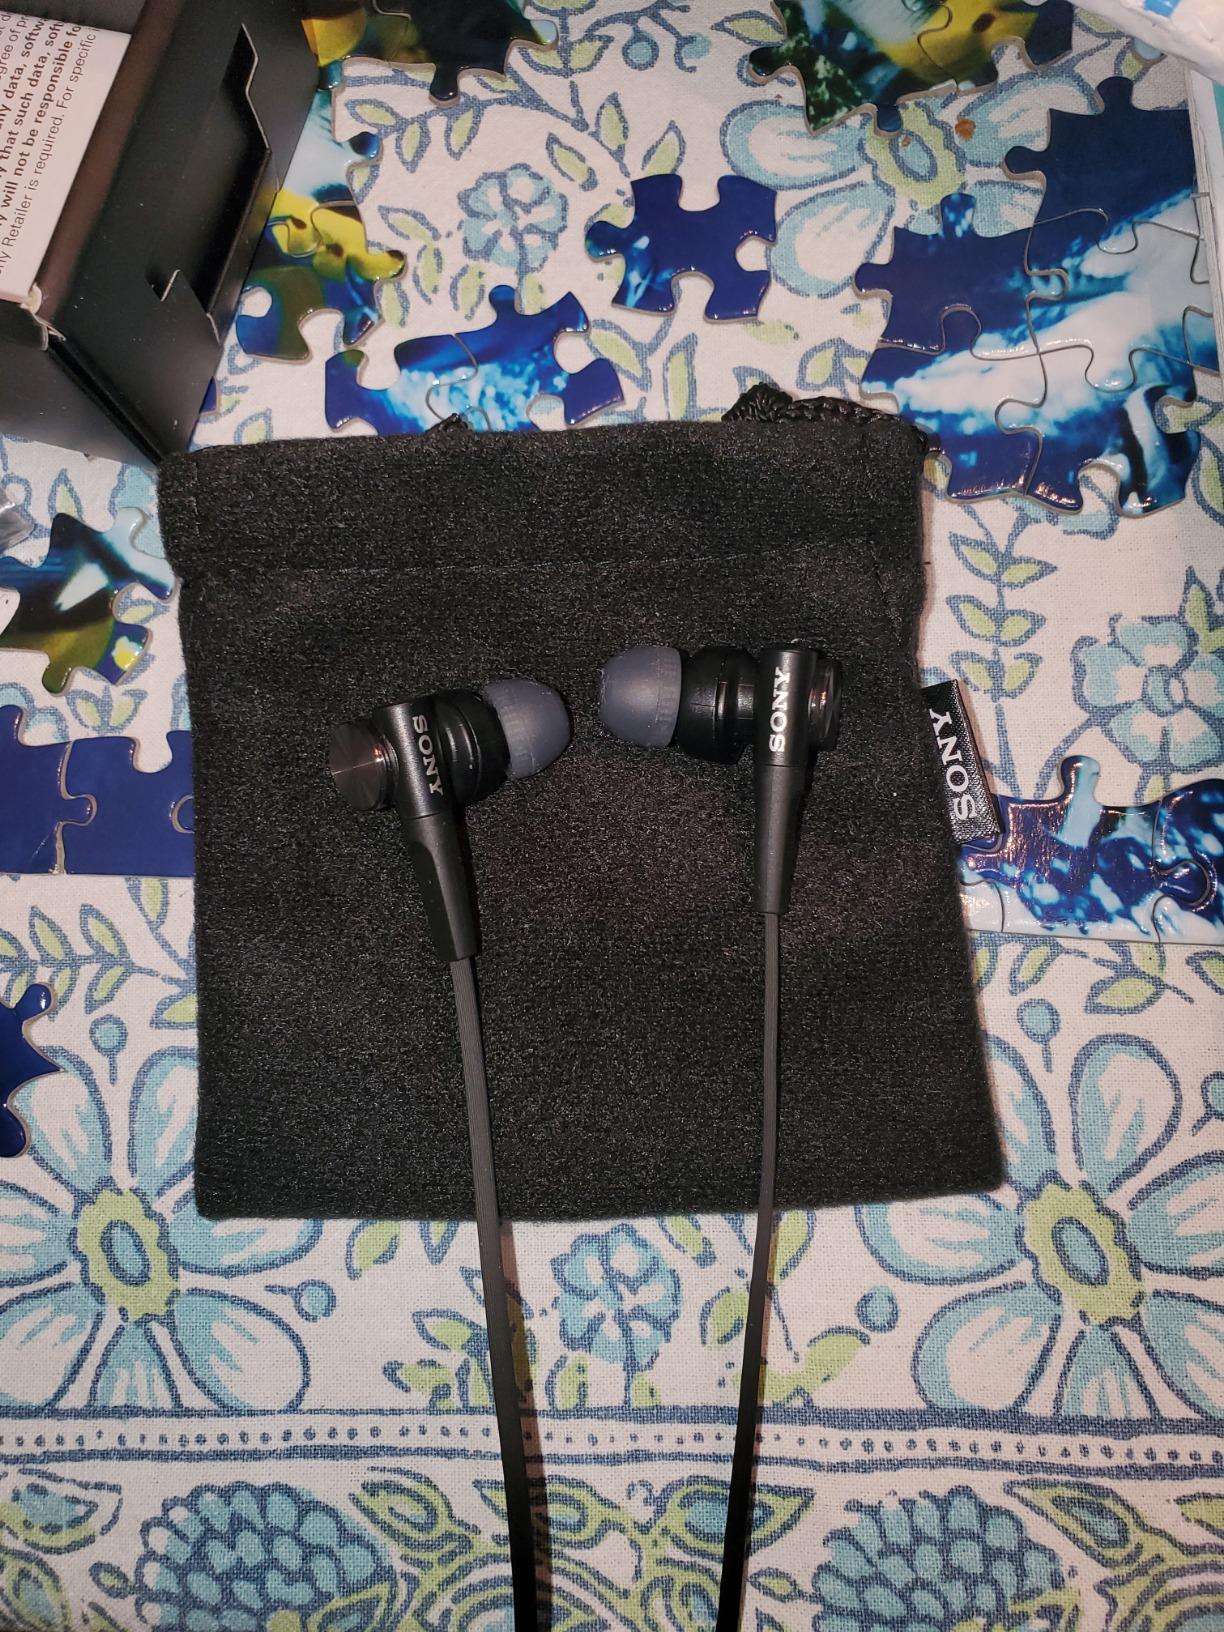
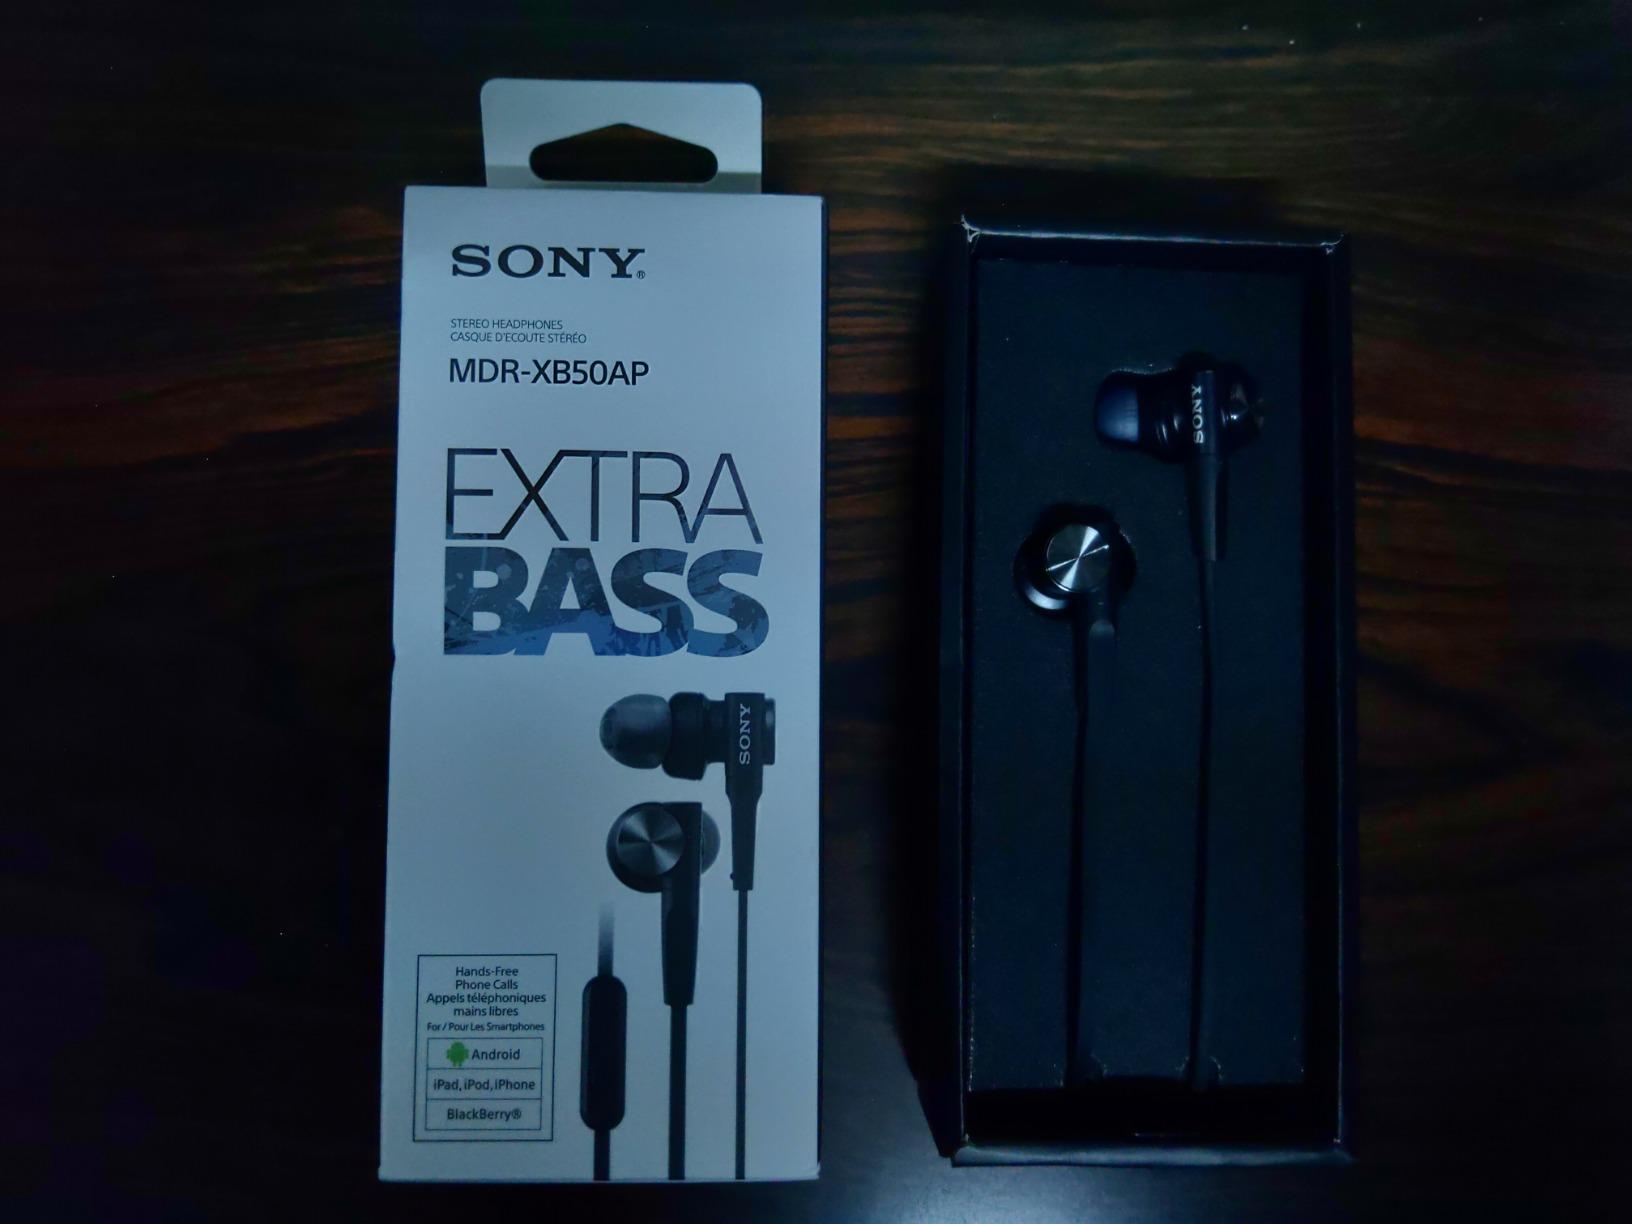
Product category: headphones
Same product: yes